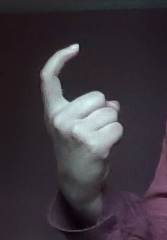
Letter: ra